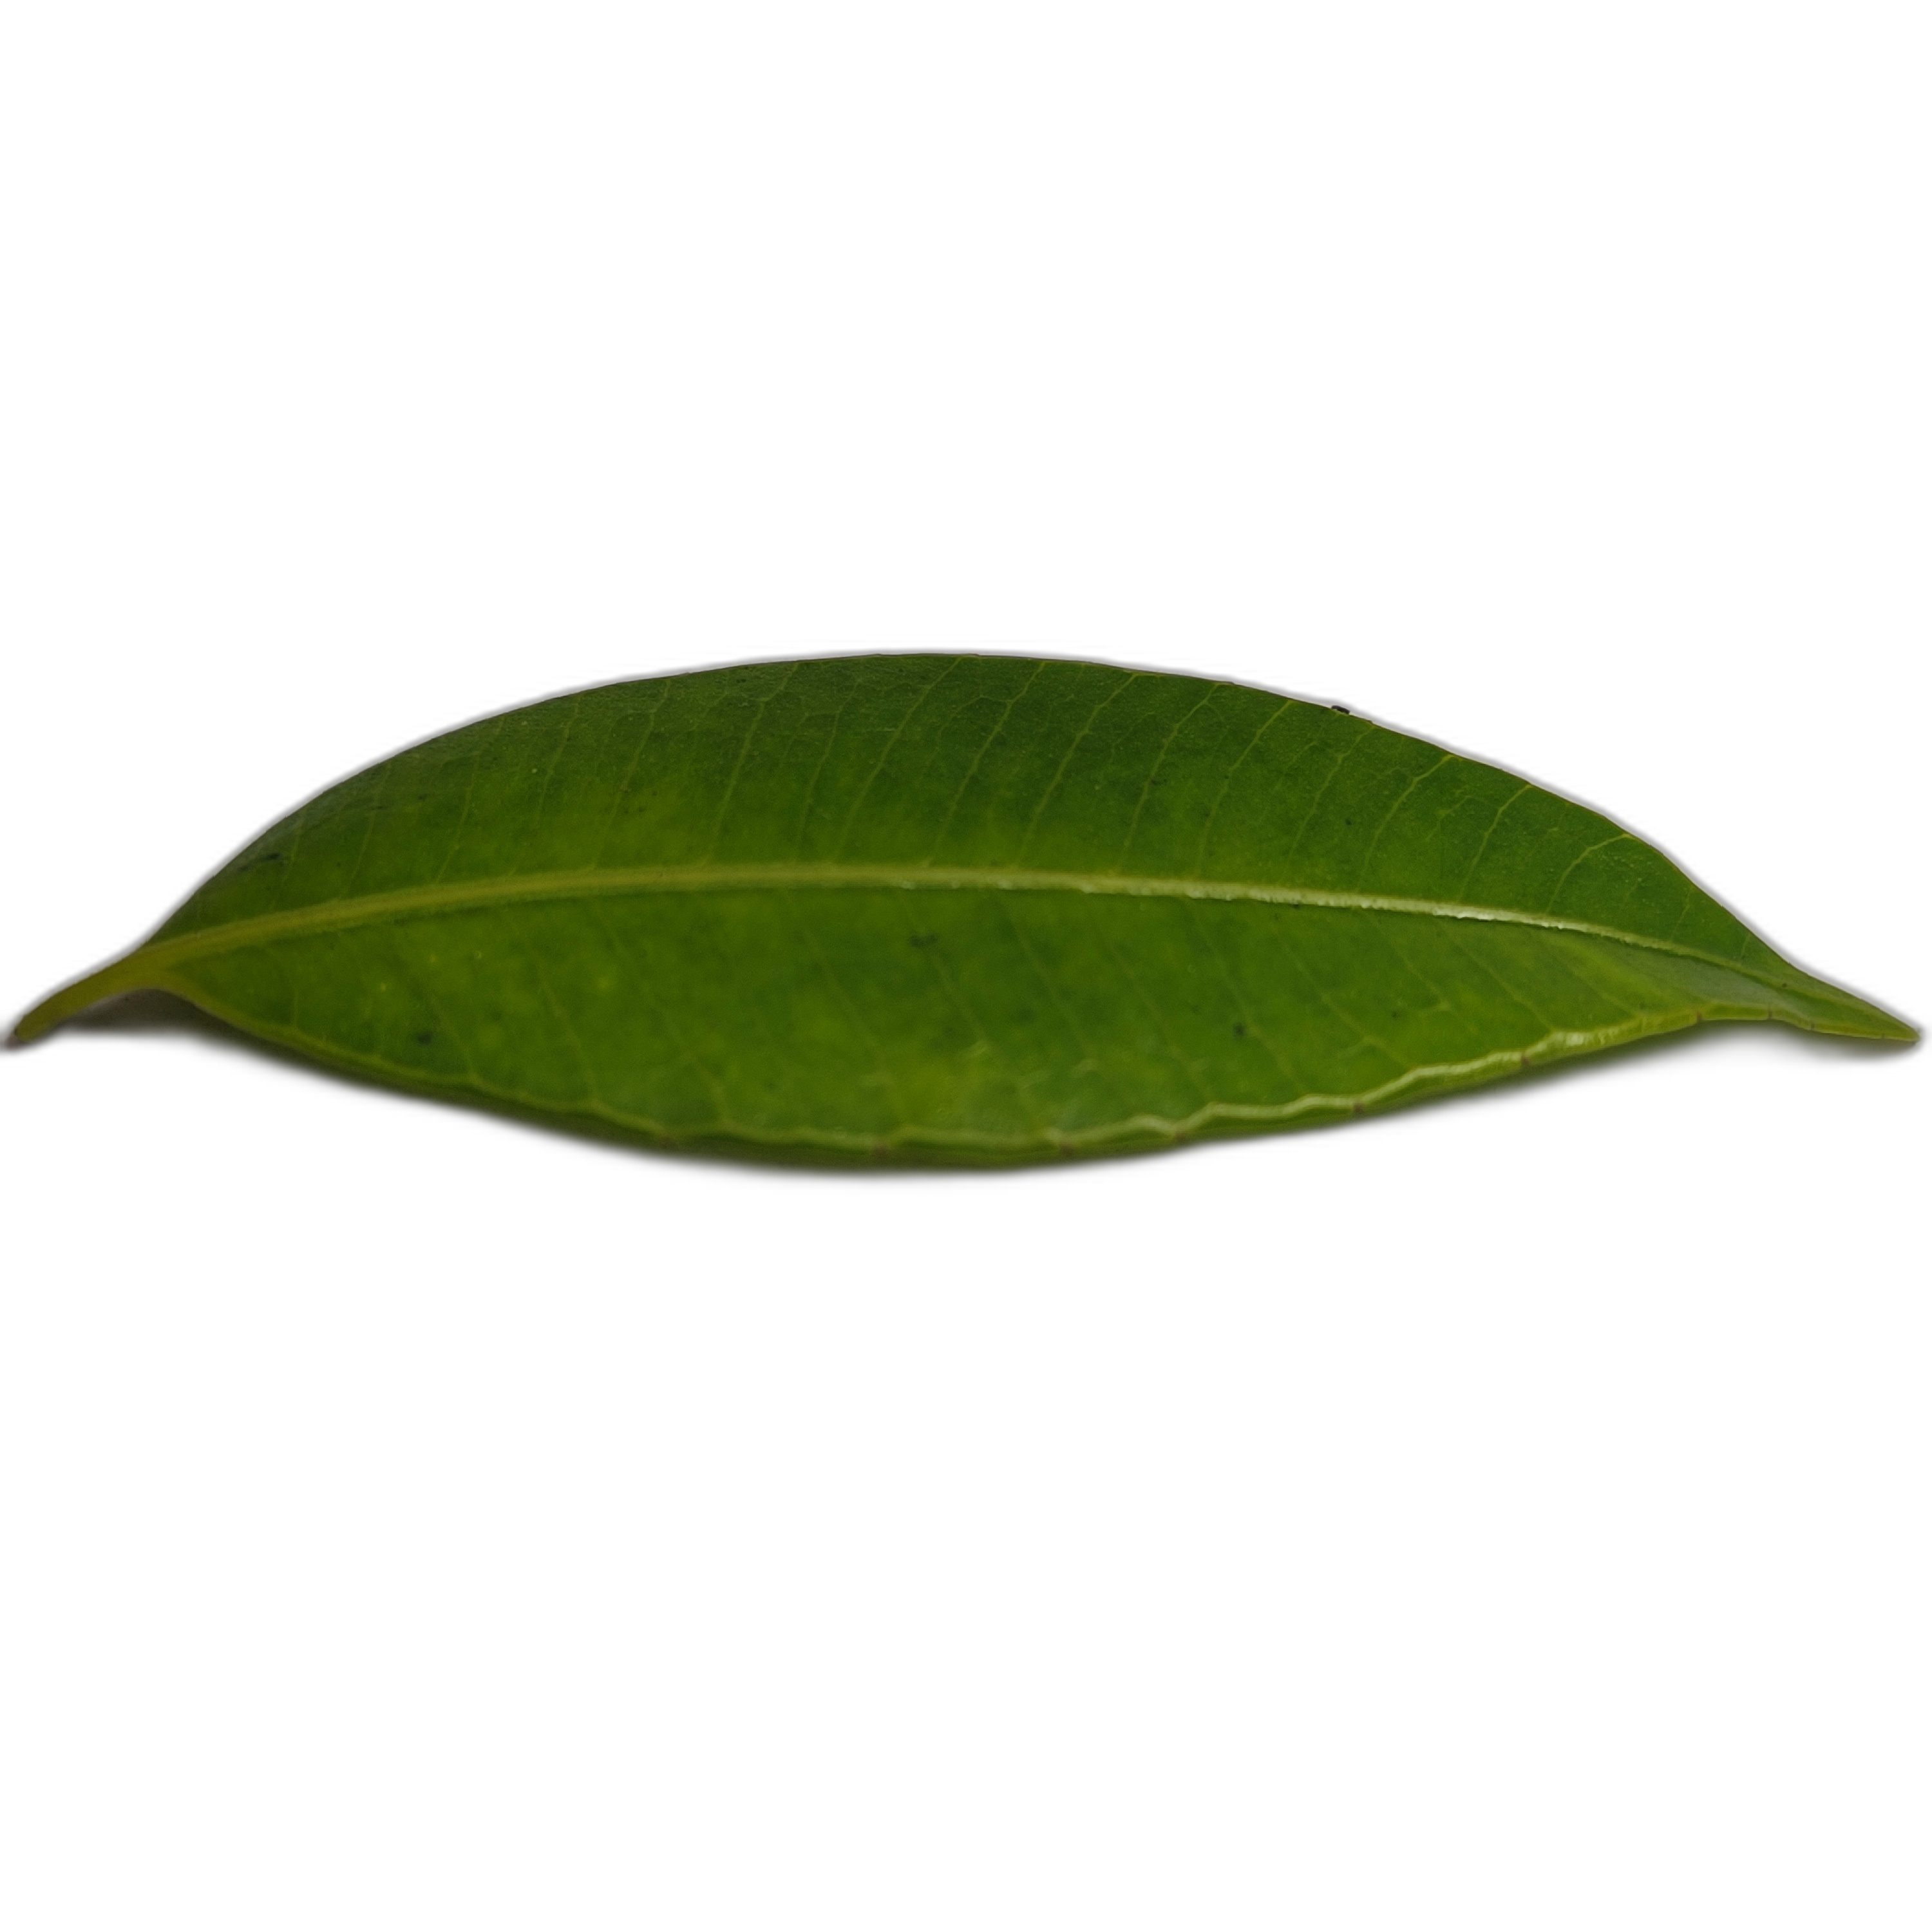
Label: healthy